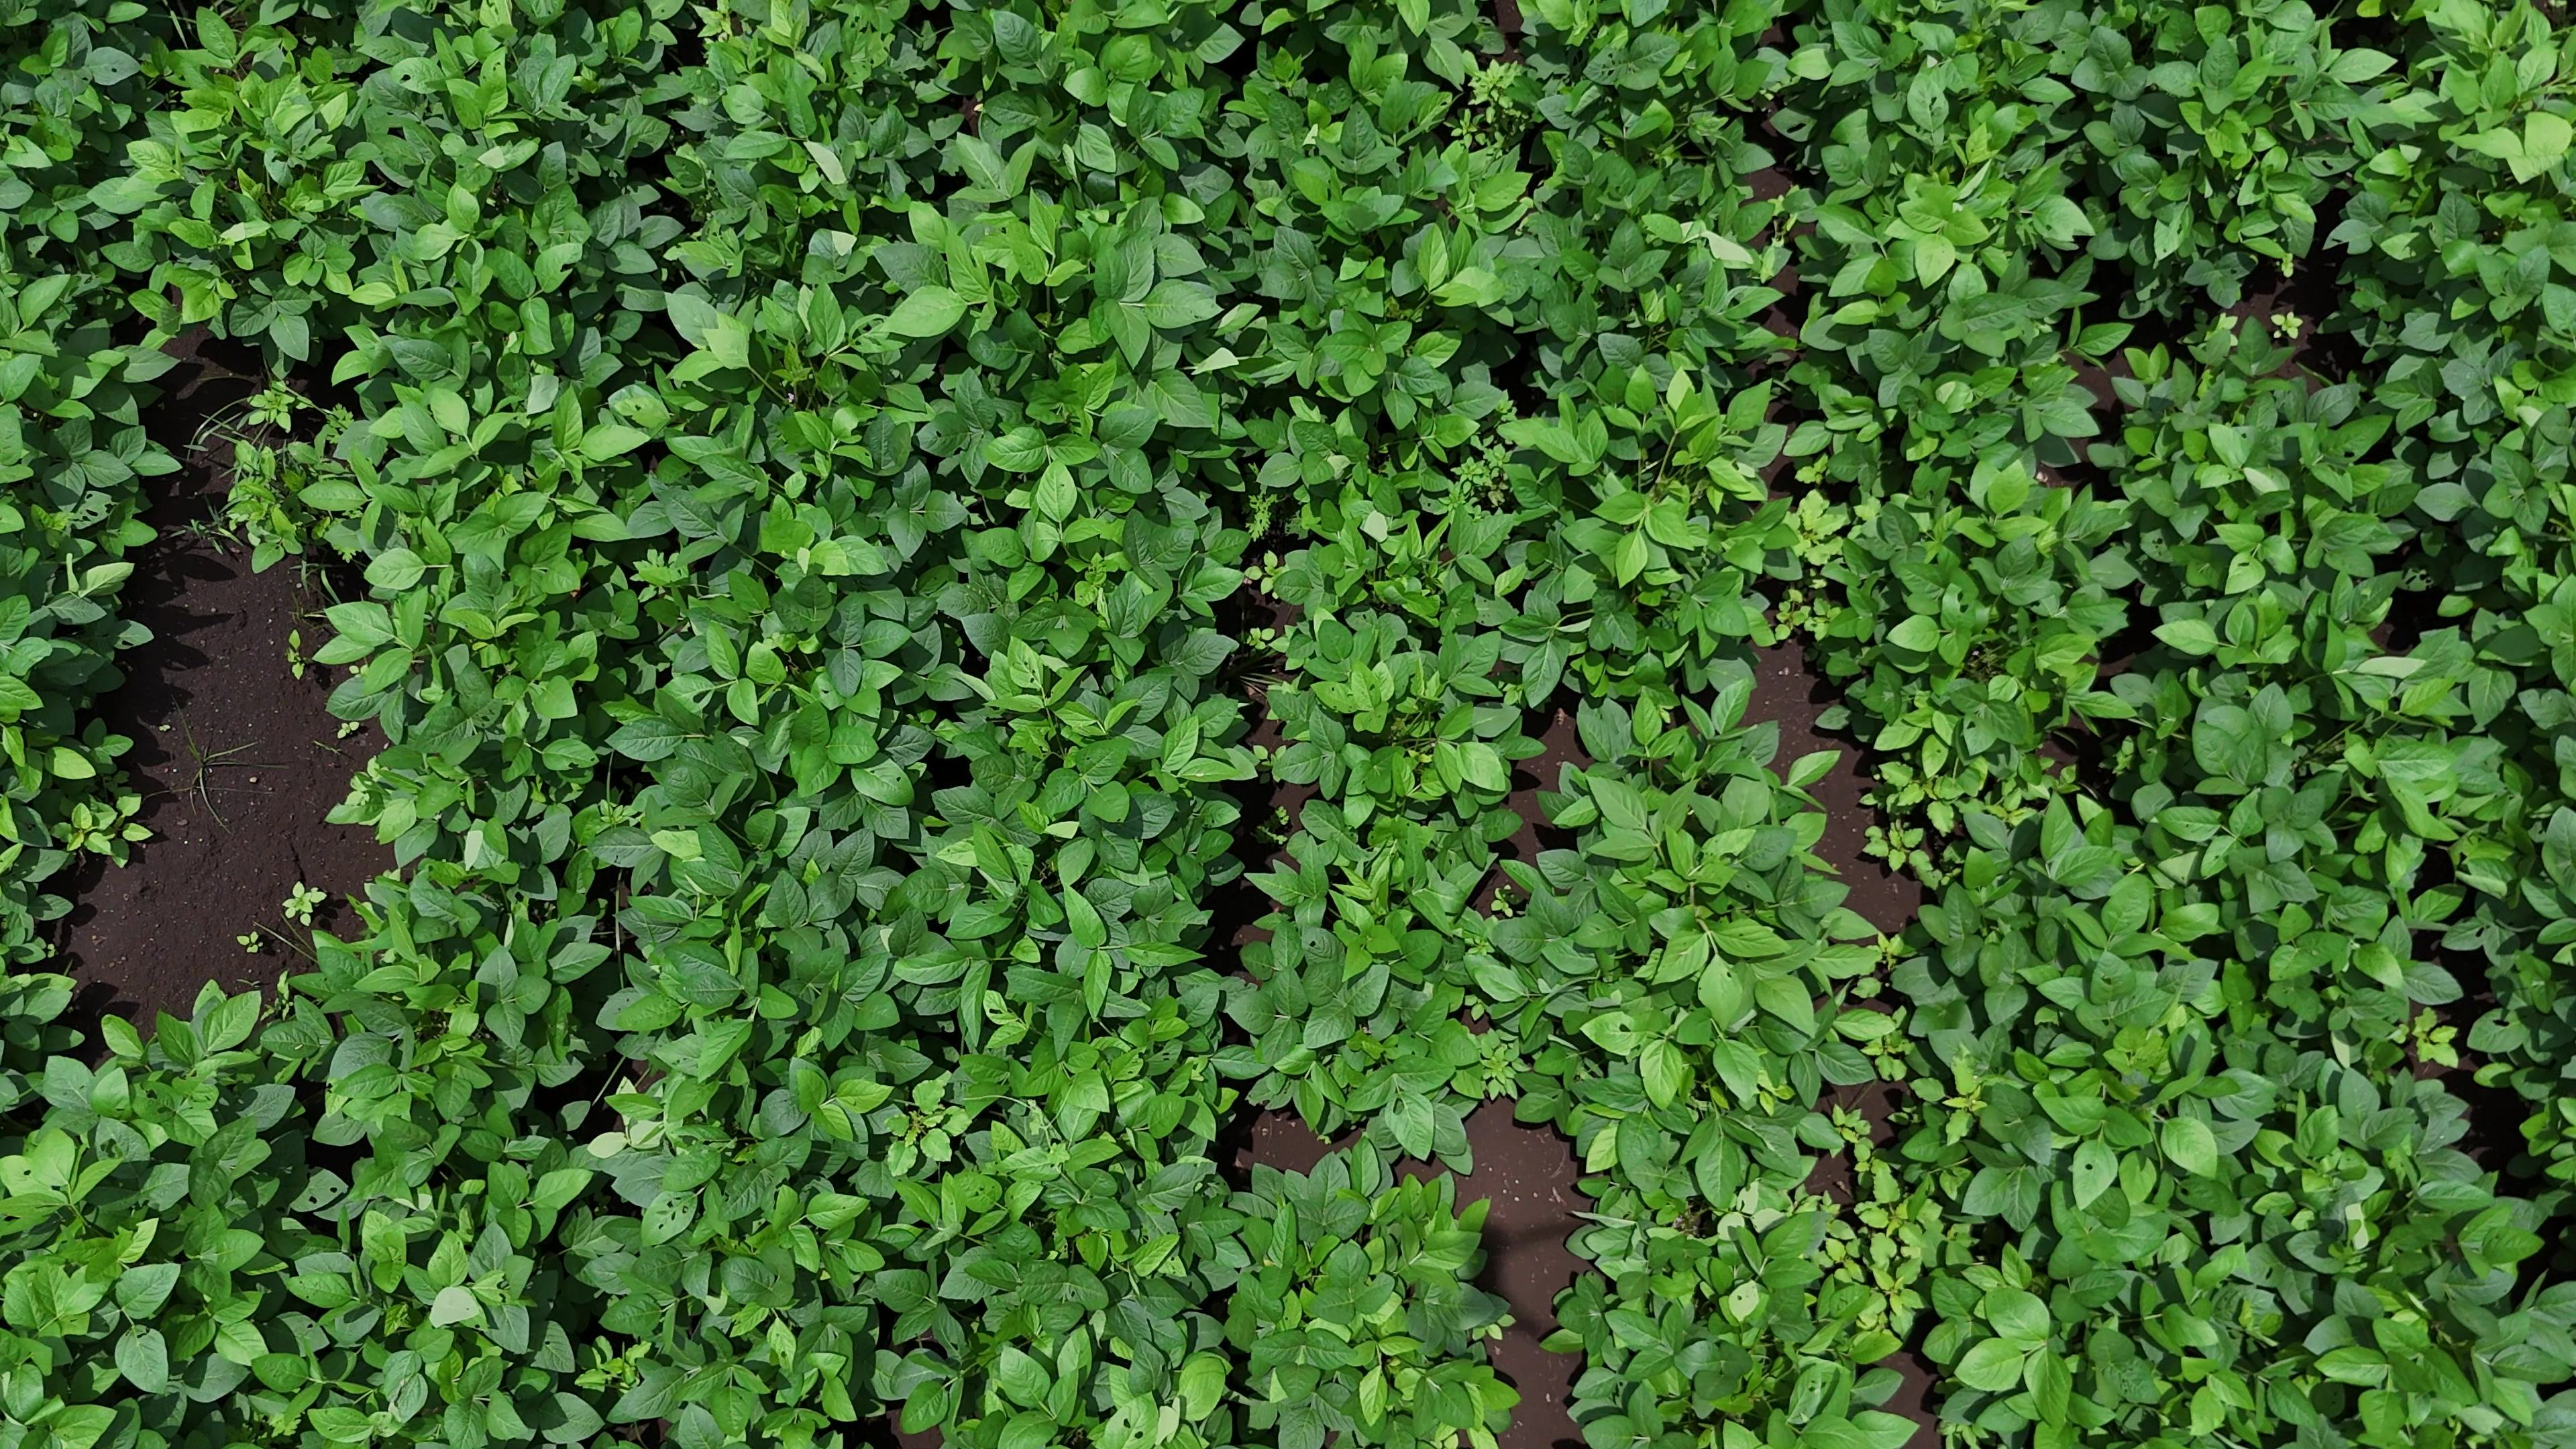
Label: Healthy